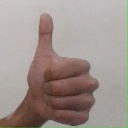
अक्षर: थ